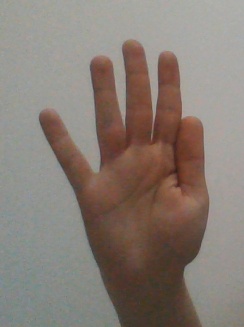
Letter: sheen